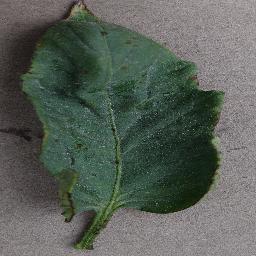
Label: Tomato___Bacterial_spot